Messapic language

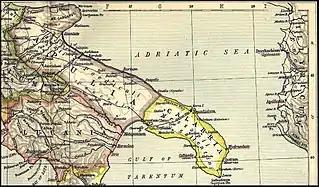
"Apulia et Calabria", cropped from "Map of Ancient Italy, Southern Part", by William R. Shepherd, 1911.

The relationship between Messapians and Tarantines deteriorated over time, resulting in a series of clashes between the two peoples from the beginning of the 5th century BC. After two victories of the Tarentines, the Iapygians inflicted a decisive defeat on them, causing the fall of the aristocratic government and the implementation of a democratic one in Taras. It also froze relations between Greeks and the indigenous people for about half a century. Only in the late-5th and 6th centuries did they re-establish relationships. The second great Hellenizing wave occurred during the 4th century BC, this time also involving Daunia and marking the beginning of Peucetian and Daunian epigraphic records, in a local variant of the Hellenistic alphabet that replaced the older Messapic script.